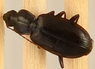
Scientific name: Calathus advena
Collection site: Rocky Mountains NEON (RMNP), plot RMNP_007